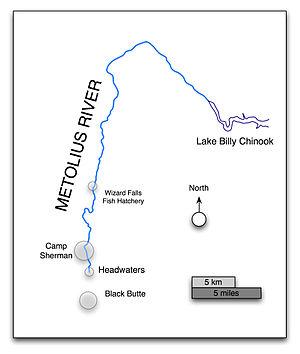
La Metolius est un cours d'eau affluent de la Deschutes River par l'intermédiaire du lac Billy Chinook, près de la ville de Sisters, au centre de l'État de l'Oregon, aux États-Unis.